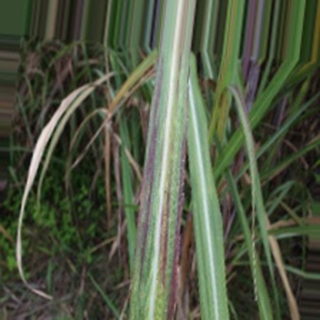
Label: sugarcane_bacterial_blight